Clean (2021 film)

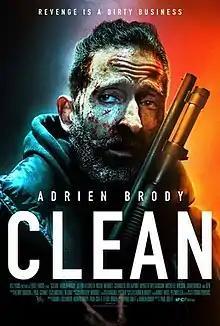
Theatrical release poster

Clean is a 2021 American action thriller film directed by Paul Solet and starring Adrien Brody, who also produced and wrote the film.